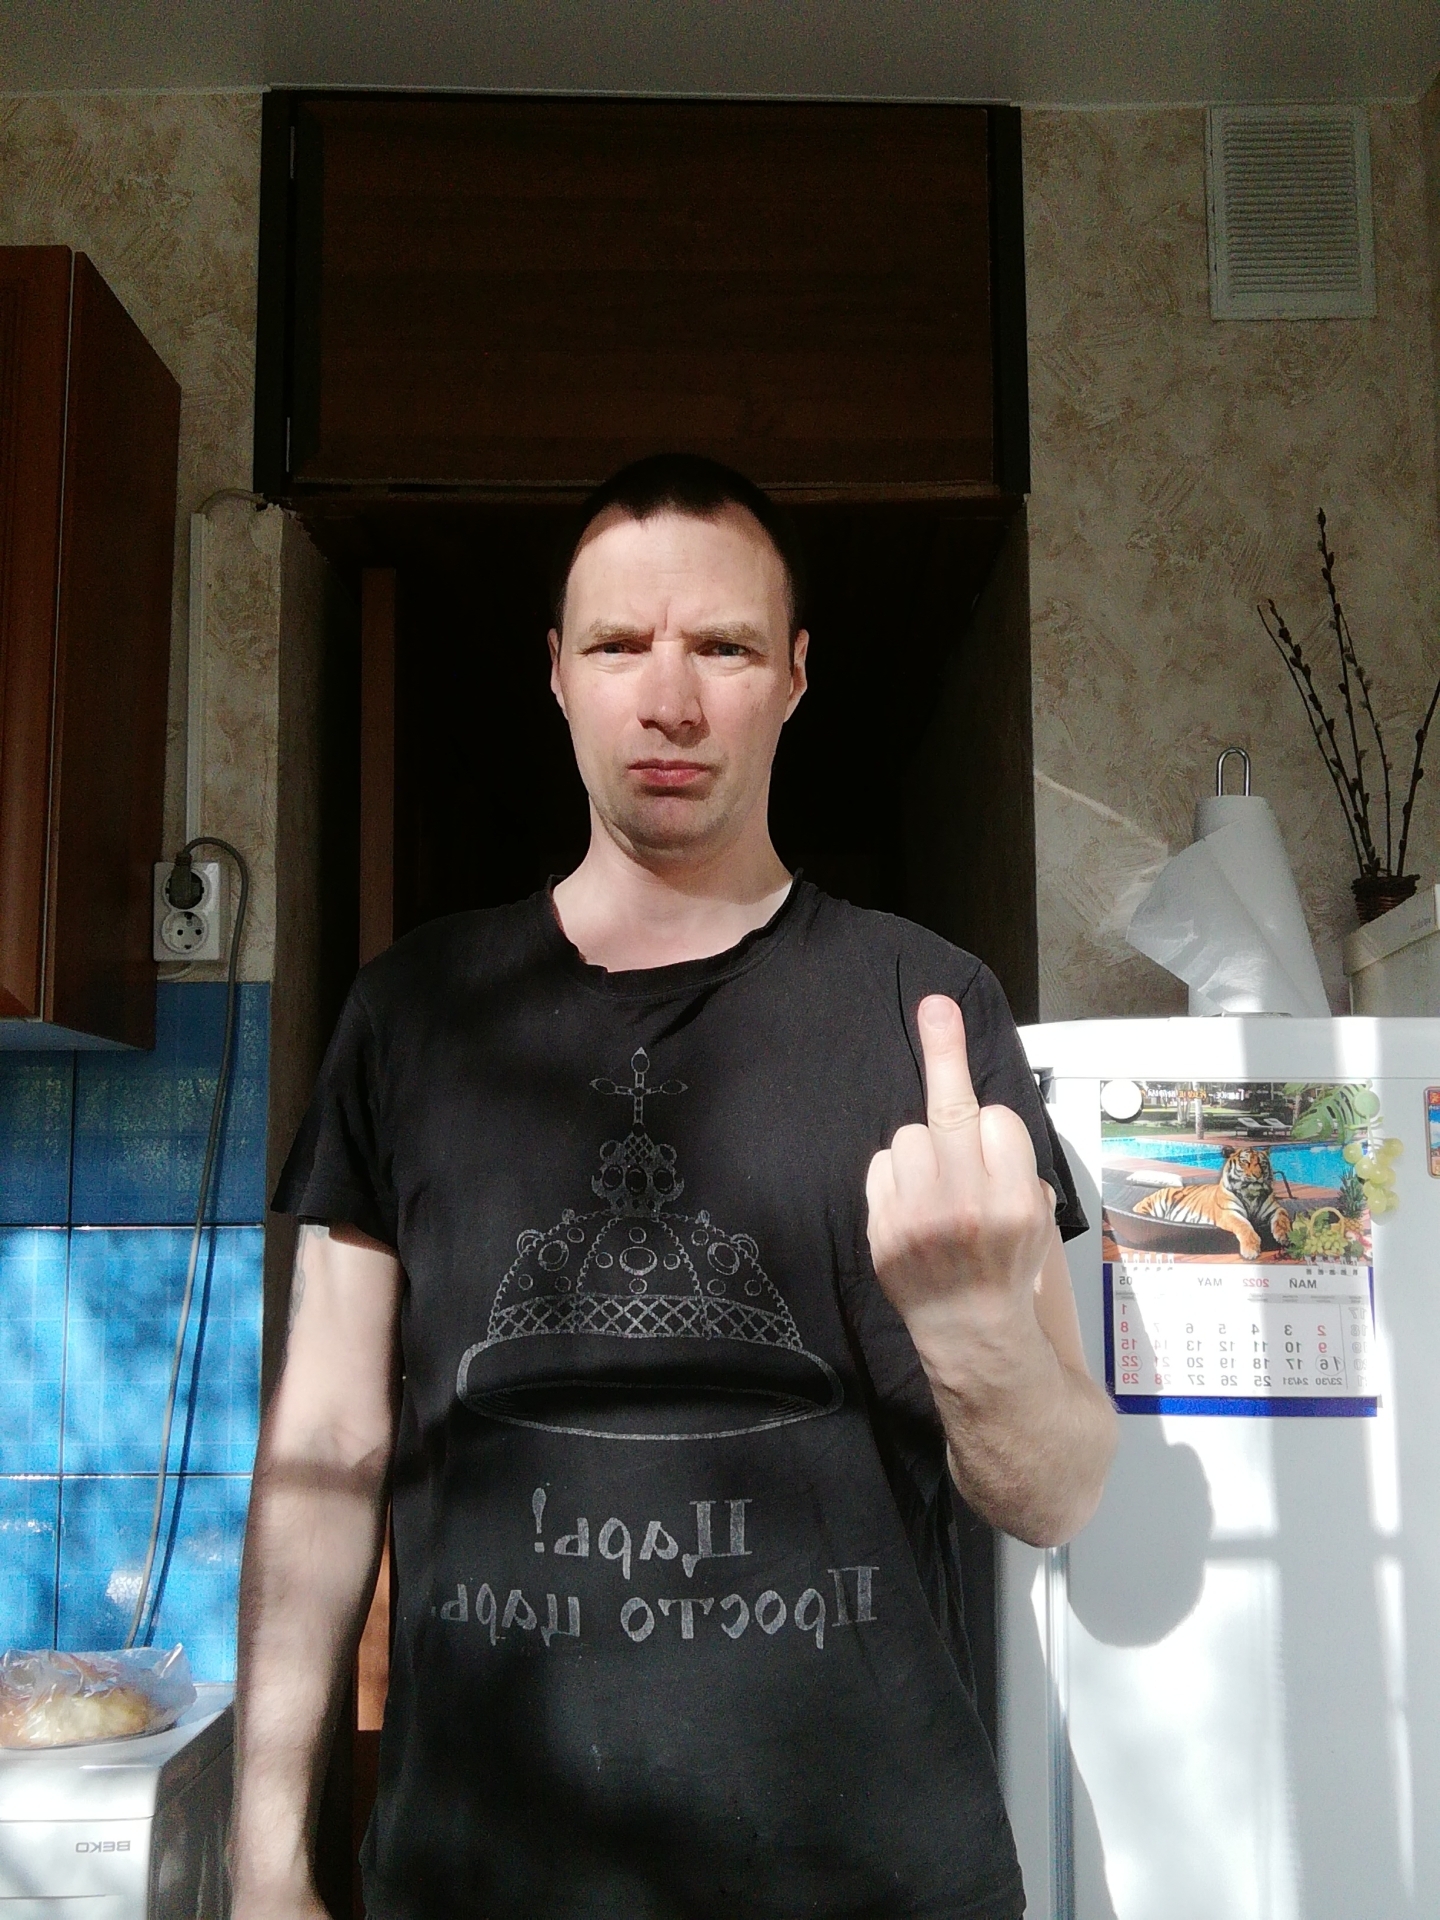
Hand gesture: middle_finger